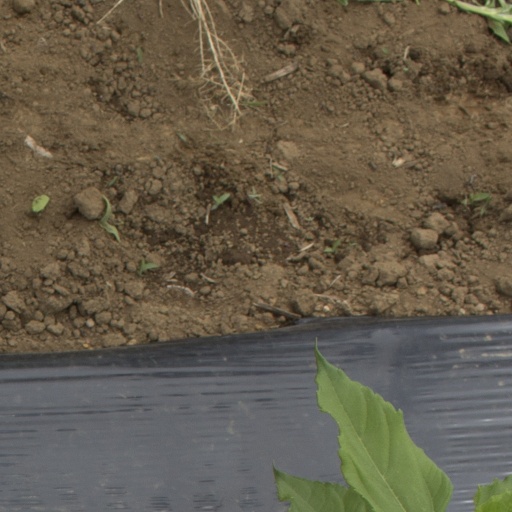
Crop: Jerusalem artichoke